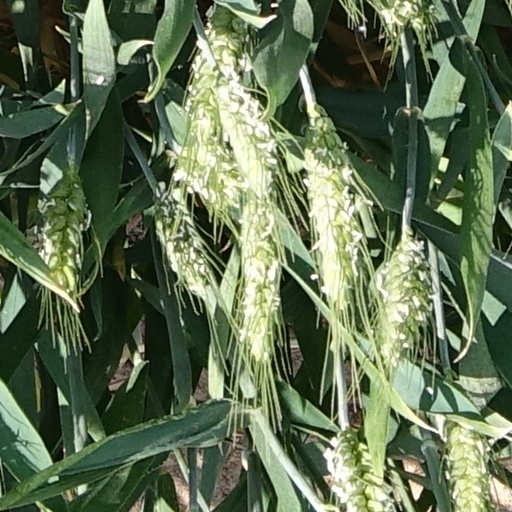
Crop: wheat